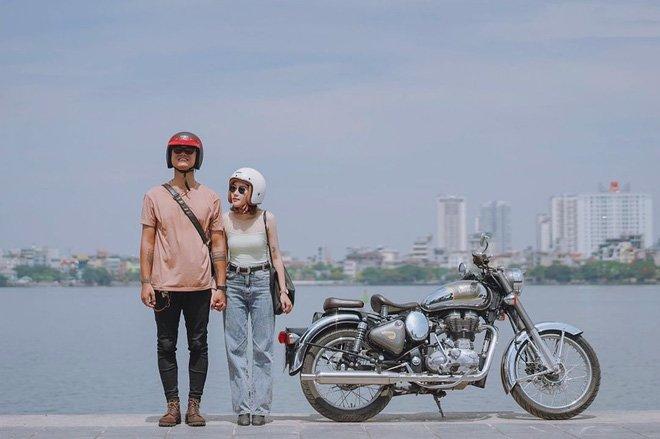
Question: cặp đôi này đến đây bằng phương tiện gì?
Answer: họ đi xe mô tô đến đây